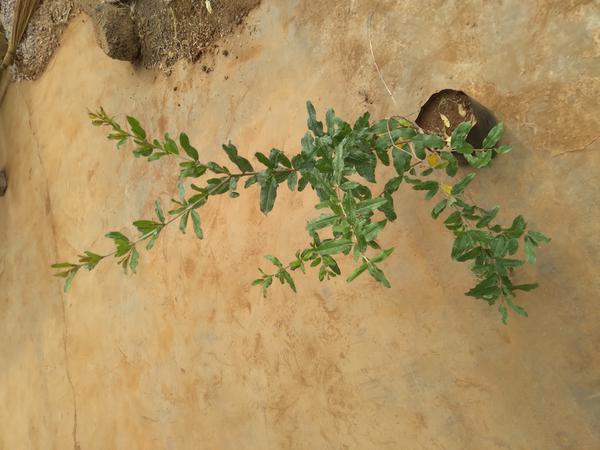
Plant: Pomegranate